Bakuryū Sentai Abaranger 20th: The Unforgivable Fury

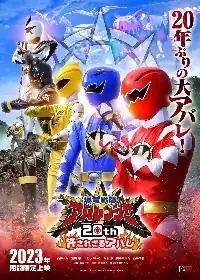
Theatrical release poster

is a 2023 Japanese superhero tokusatsu V-Cinema film which celebrates the 20th anniversary of "Bakuryū Sentai Abaranger" upon which the movie is based on. The film received a limited theatrical release on September 1, 2023, its DVD and Blu-ray release being scheduled on March 27, 2024.